Arthur's Seat

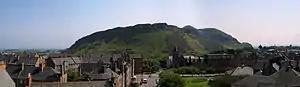
Panorama of Salisbury Crags and Arthur's Seat

A hill fort occupies the summit of Arthur's Seat and the subsidiary hill, Crow Hill.